Fourteen Points

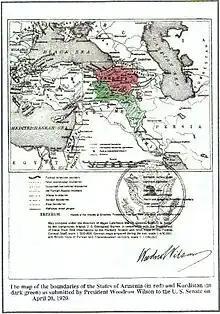
Map of Wilsonian Armenia and Kurdistan. The borders decision was made by Wilson.

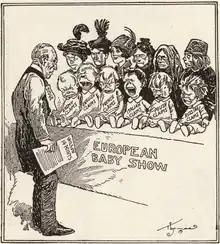
Wilson with his 14 points choosing between competing claims. Babies represent the rival claims of the British, French, Italians, Poles, Russians, and the enemy states. American political cartoon, 1919.

In his speech to Congress, President Wilson declared fourteen points which he regarded as the only possible basis of an enduring peace: